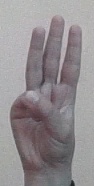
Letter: thaa